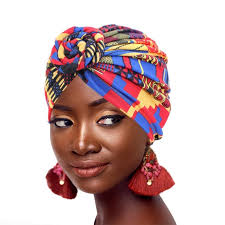
Nataal bii de gis naa ci biir nataal bi jennus ndaw su jigéen su rafet takk ay jaaro yu xonqu....